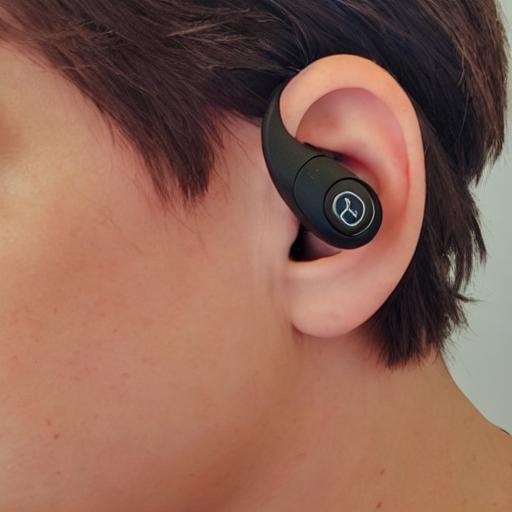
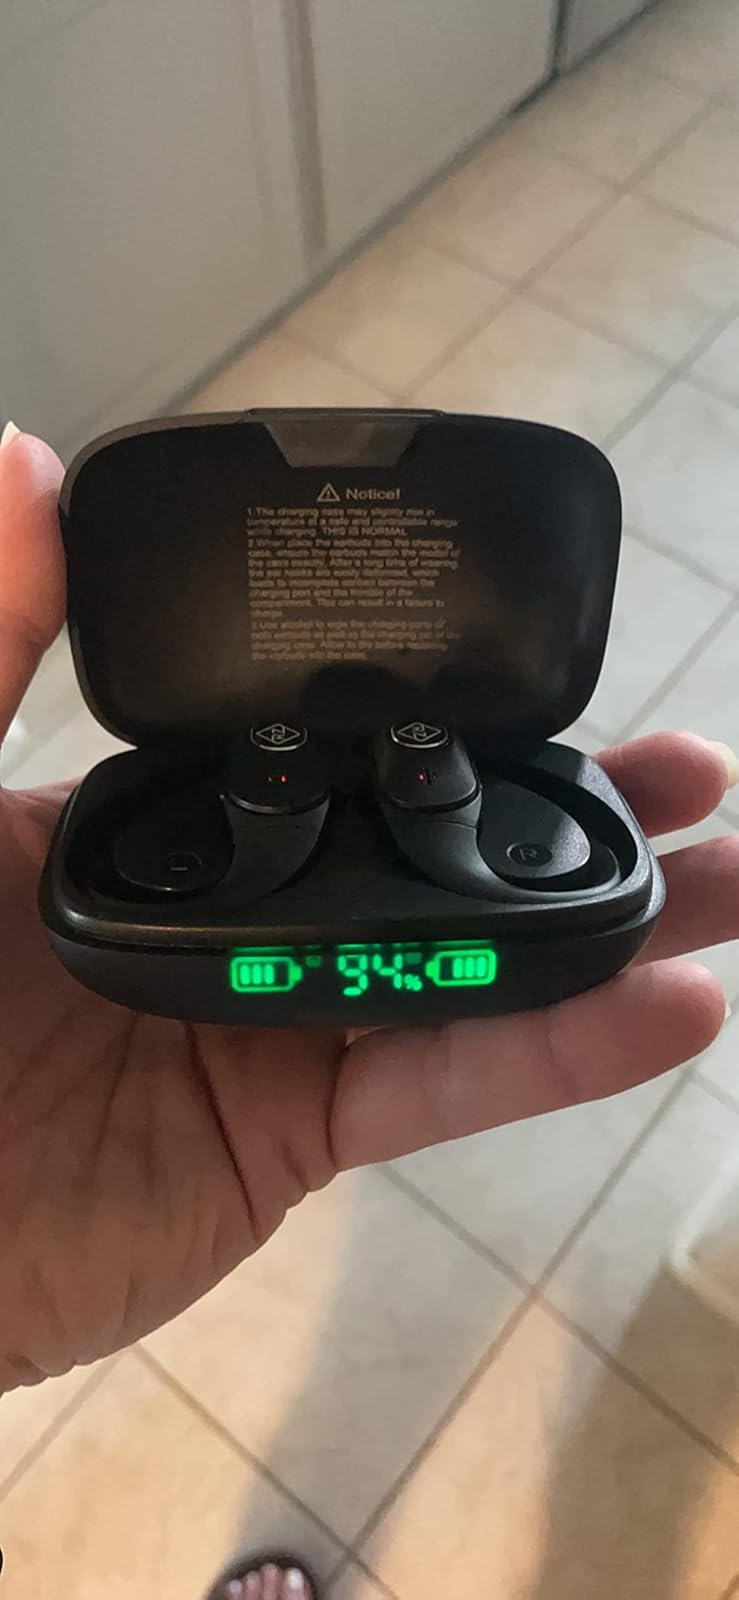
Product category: earbuds
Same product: no